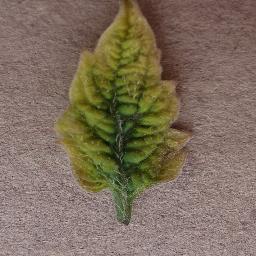
Label: Tomato___Tomato_Yellow_Leaf_Curl_Virus